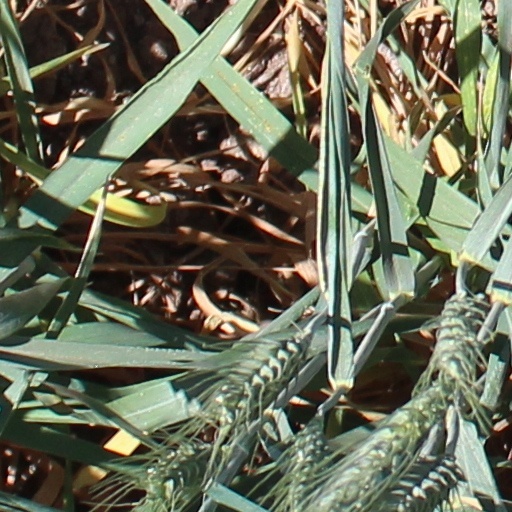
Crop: wheat